History of French foreign relations

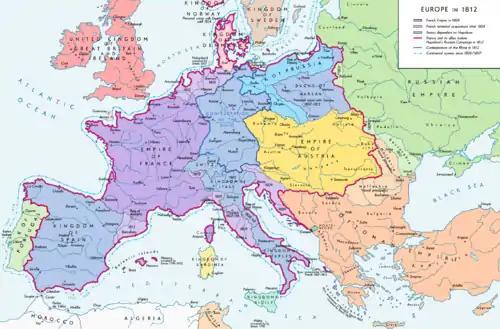
Europe on the eve of Napoleon's Russian campaign in 1812, on the height of the First Empire

Napoleon then went back to the west, to deal with Britain. Only two countries remained neutral in the war: Sweden and Portugal, and Napoleon then looked toward the latter. In the Treaty of Fontainebleau, a Franco-Spanish alliance against Portugal was sealed as Spain eyed Portuguese territories. French armies entered Spain in order to attack Portugal, but then seized Spanish fortresses and took over the kingdom by surprise. Joseph Bonaparte, Napoleon's brother, was made King of Spain after Charles IV abdicated. This occupation of the Iberian peninsula fueled local nationalism, and soon the Spanish and Portuguese fought the French using guerrilla tactics, defeating the French forces at the Battle of Bailén (June and July 1808). Britain sent a short-lived ground support force to Portugal, and French forces evacuated Portugal as defined in the Convention of Sintra following the Allied victory at Vimeiro (21 August 1808). France only controlled Catalonia and Navarre and could have been definitely expelled from the Iberian peninsula had the Spanish armies attacked again, but the Spanish did not.